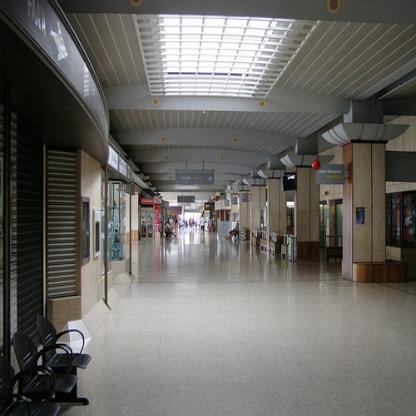
Scene: Indoor